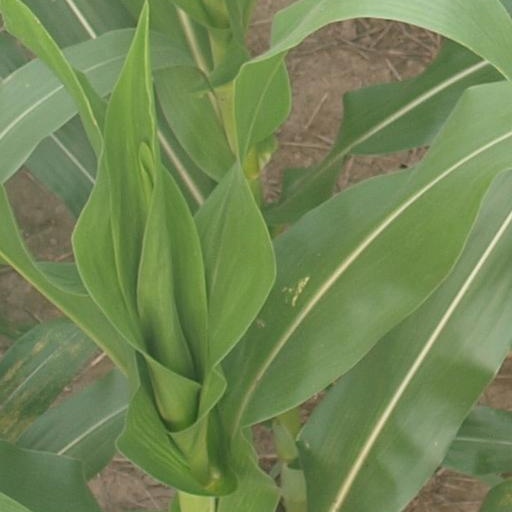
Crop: maize; corn